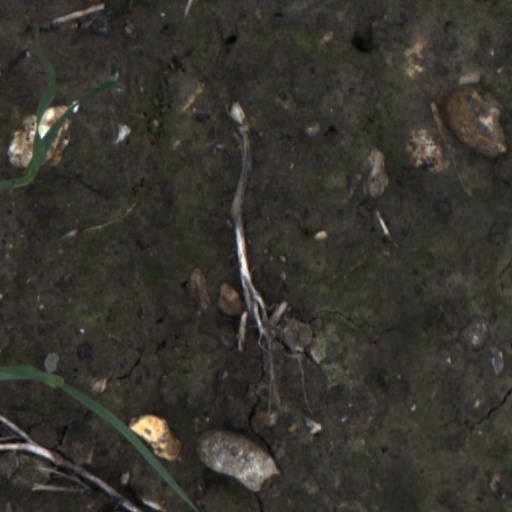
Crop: wheat